Forth Royal Garrison Artillery

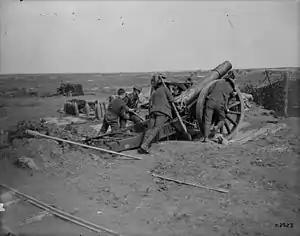
Crew positioning a 6-inch 26 cwt howitzer in 1918.

108th Siege Battery was formed in the Forth Defences under Army Council Instruction No 397 of 21 February 1916 with a cadre of three officers and 78 men from the Forth RGA. It went out to the Western Front on 7 June armed with four 6-inch howitzers and also joined 40th HAG in X Corps' Heavy Artillery. It had a similar experience to 70th Siege Bty in the Somme Offensive, although it transferred to 45th HAG on 21 July. For the Capture of Pozières on 23 July, 45th HAG was directly attached to 1st Australian Division. A methodical bombardment of the village began on 19 July, the volume of fire increasing after dark on 22 July. Just before Zero hour (00.30 on 23 July) the heavy artillery provided five minutes of intense bombardment of the western part of the village between the Bapaume road and the cemetery. The Australian battalions attacking the village encountered little resistance and reached their objective before daybreak, though there was bitter fighting elsewhere.